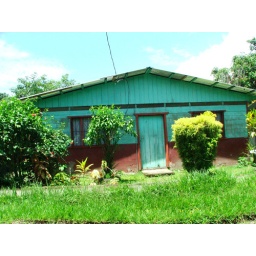
A colorful house in the town of Puerto Jiminez, near the airport.